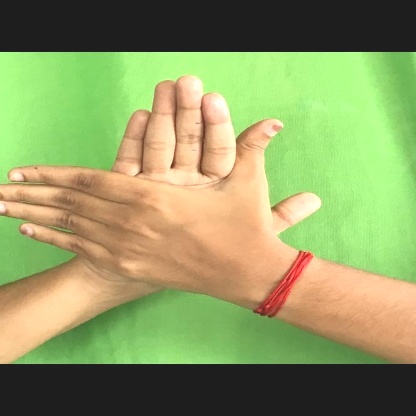
Mudra: Chakra